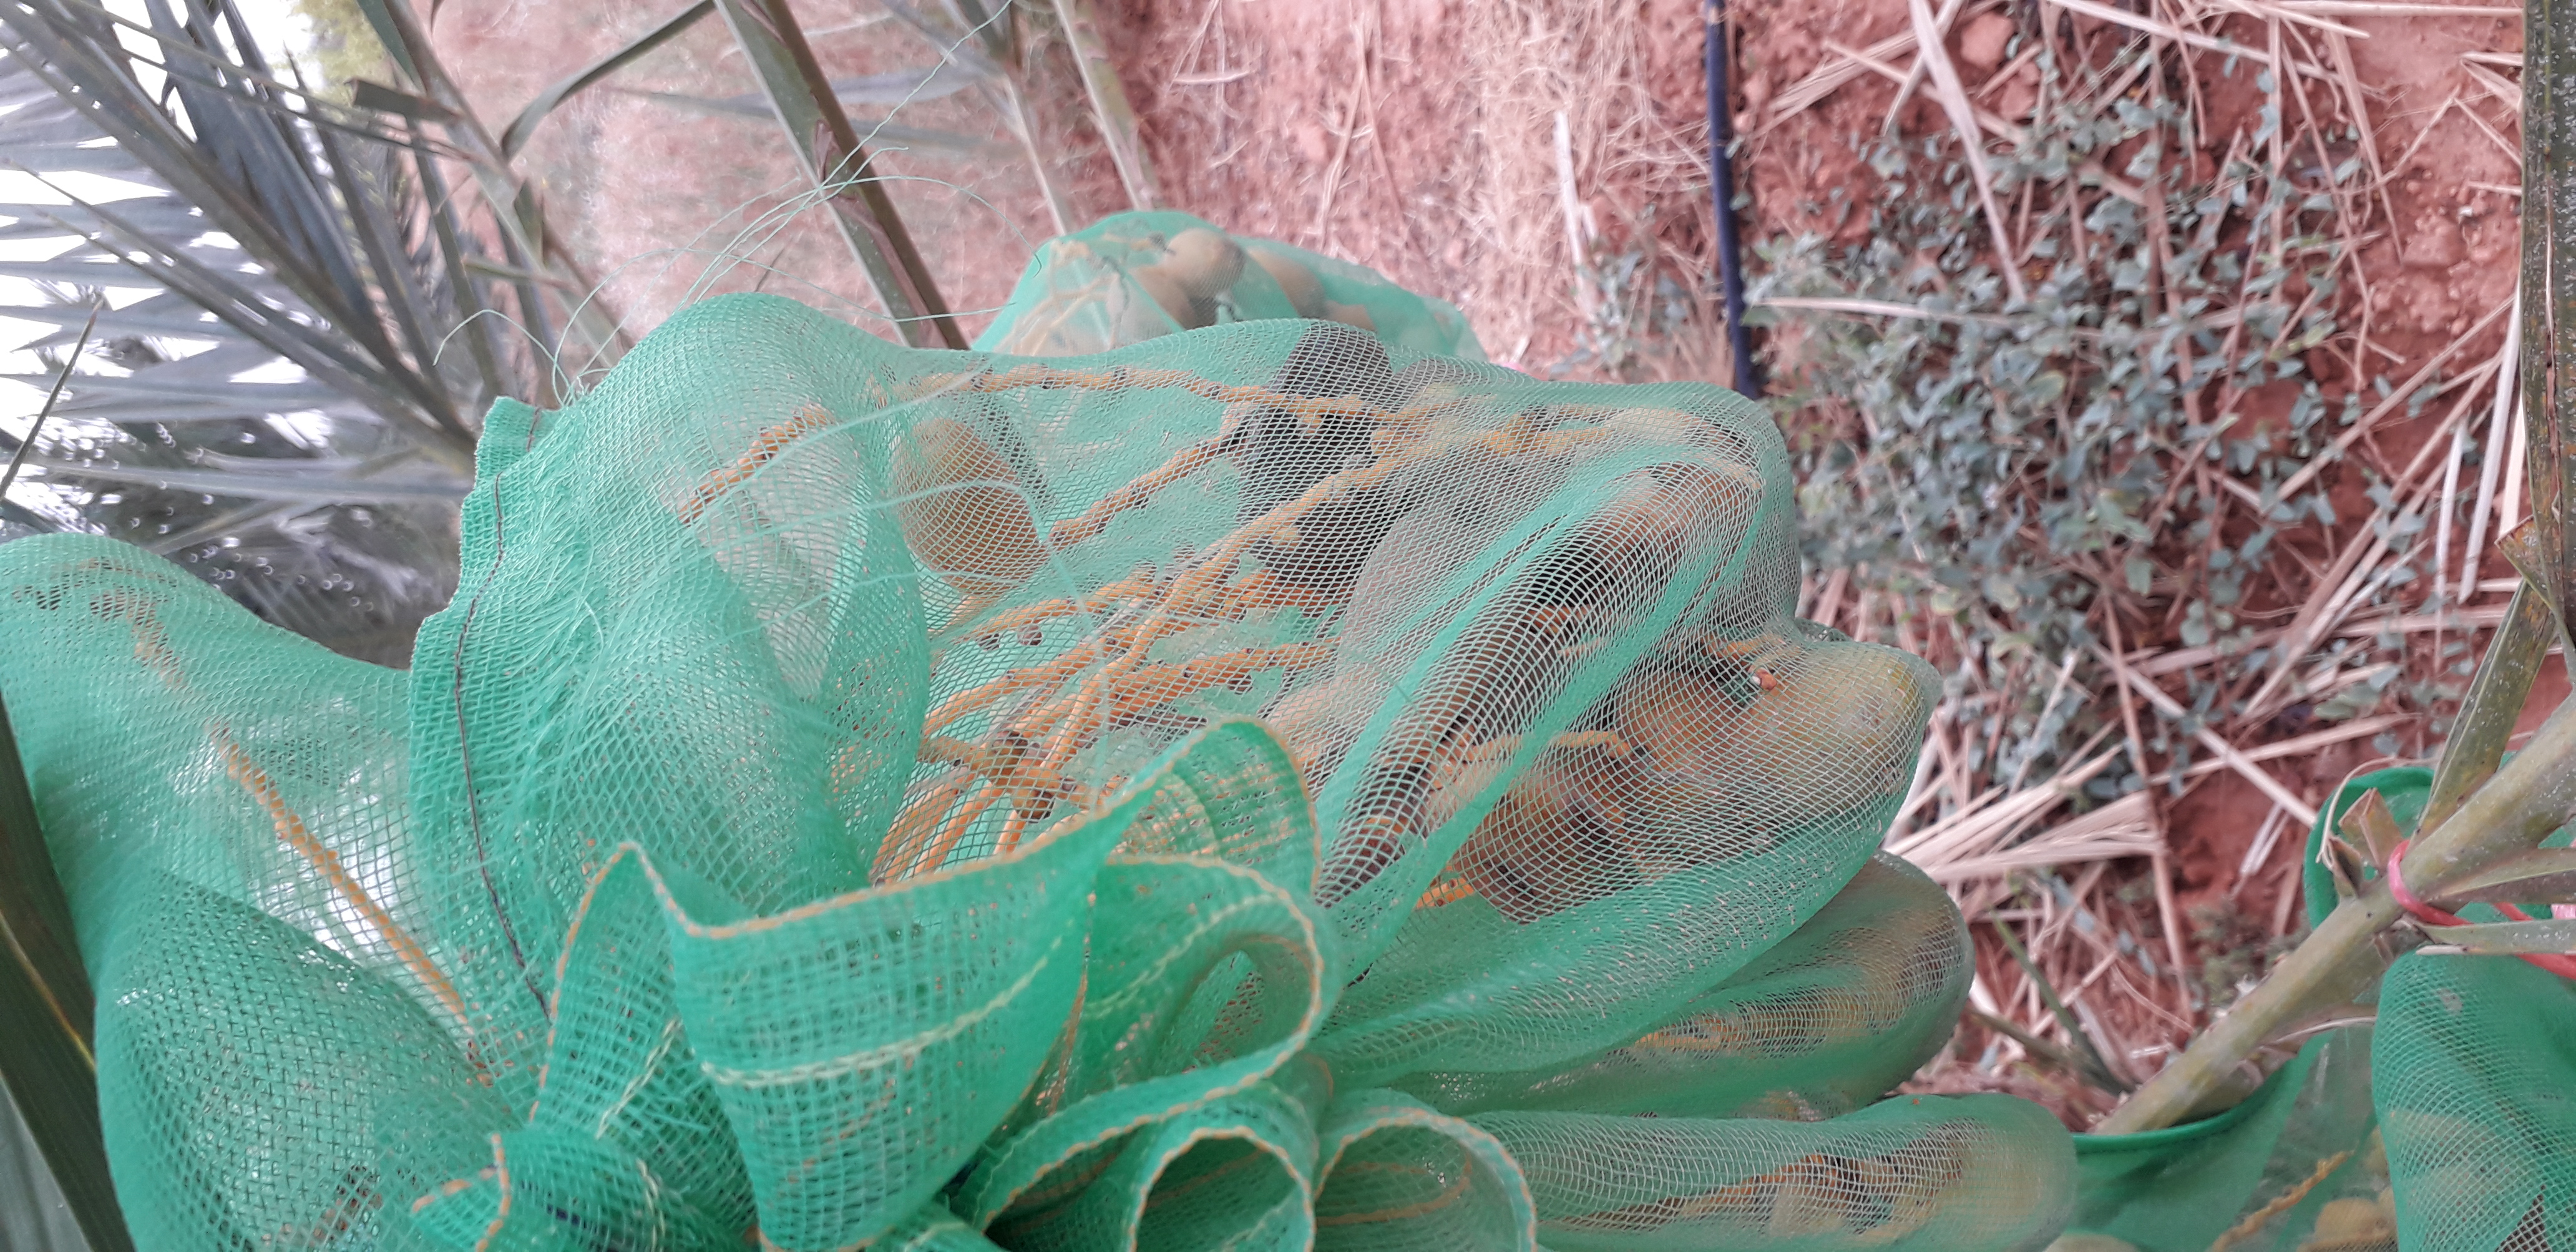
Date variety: Boumajhoul